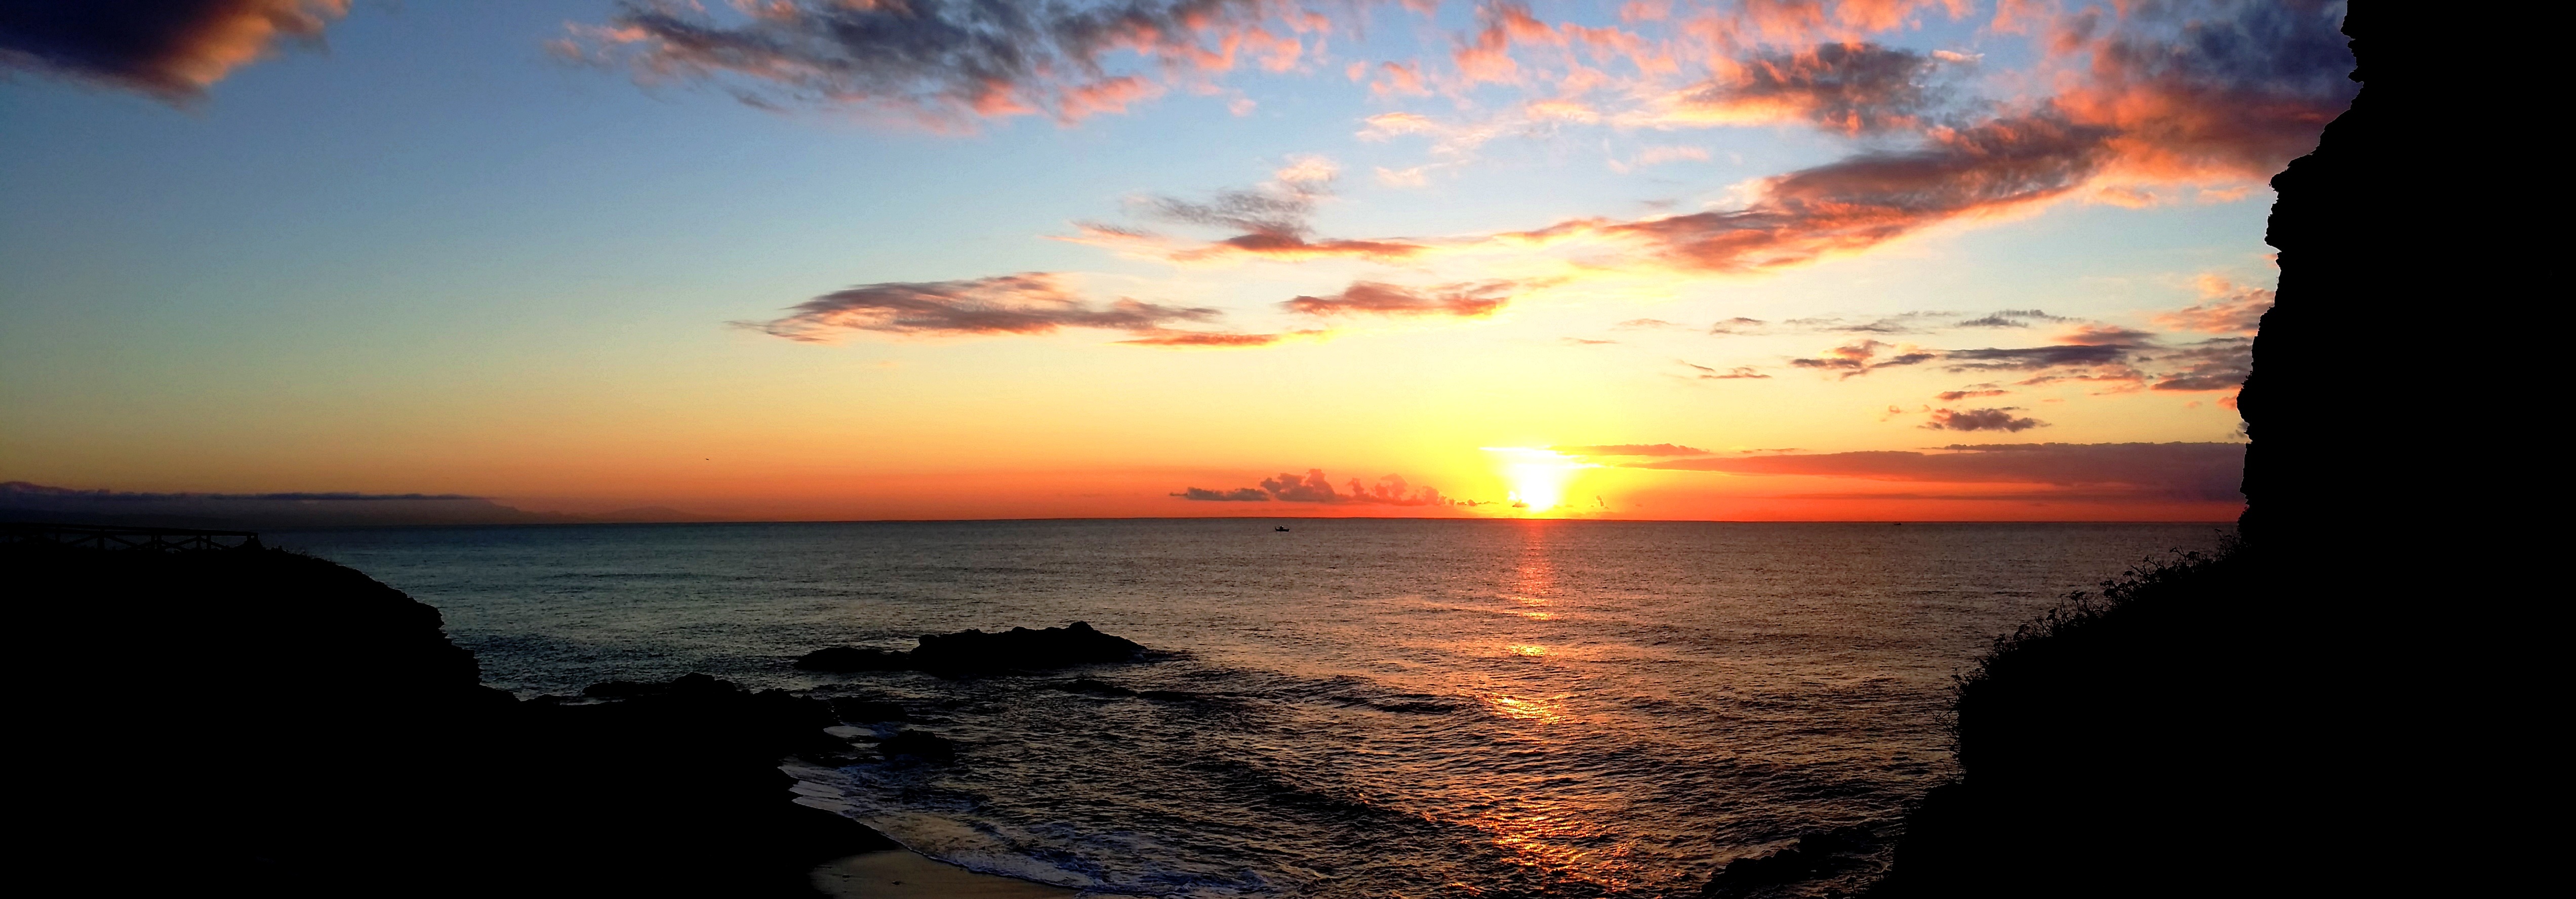
sea, coast, ocean, horizon, sky, sun, sunrise, sunset, dawn, dusk, evening, clouds, awakening, afterglow, wind wave